Amanda Plummer

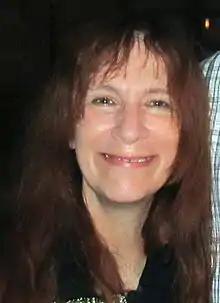
Plummer in 2018

Amanda Michael Plummer (born March 23, 1957) is an American actress. She is known for her work on stage and for her film roles, including "Joe Versus the Volcano" (1990), "The Fisher King" (1991), "Pulp Fiction" (1994), and "" (2013). Plummer won a Tony Award in 1982 for her performance in "Agnes of God". She most recently appeared in the of "" (2023).